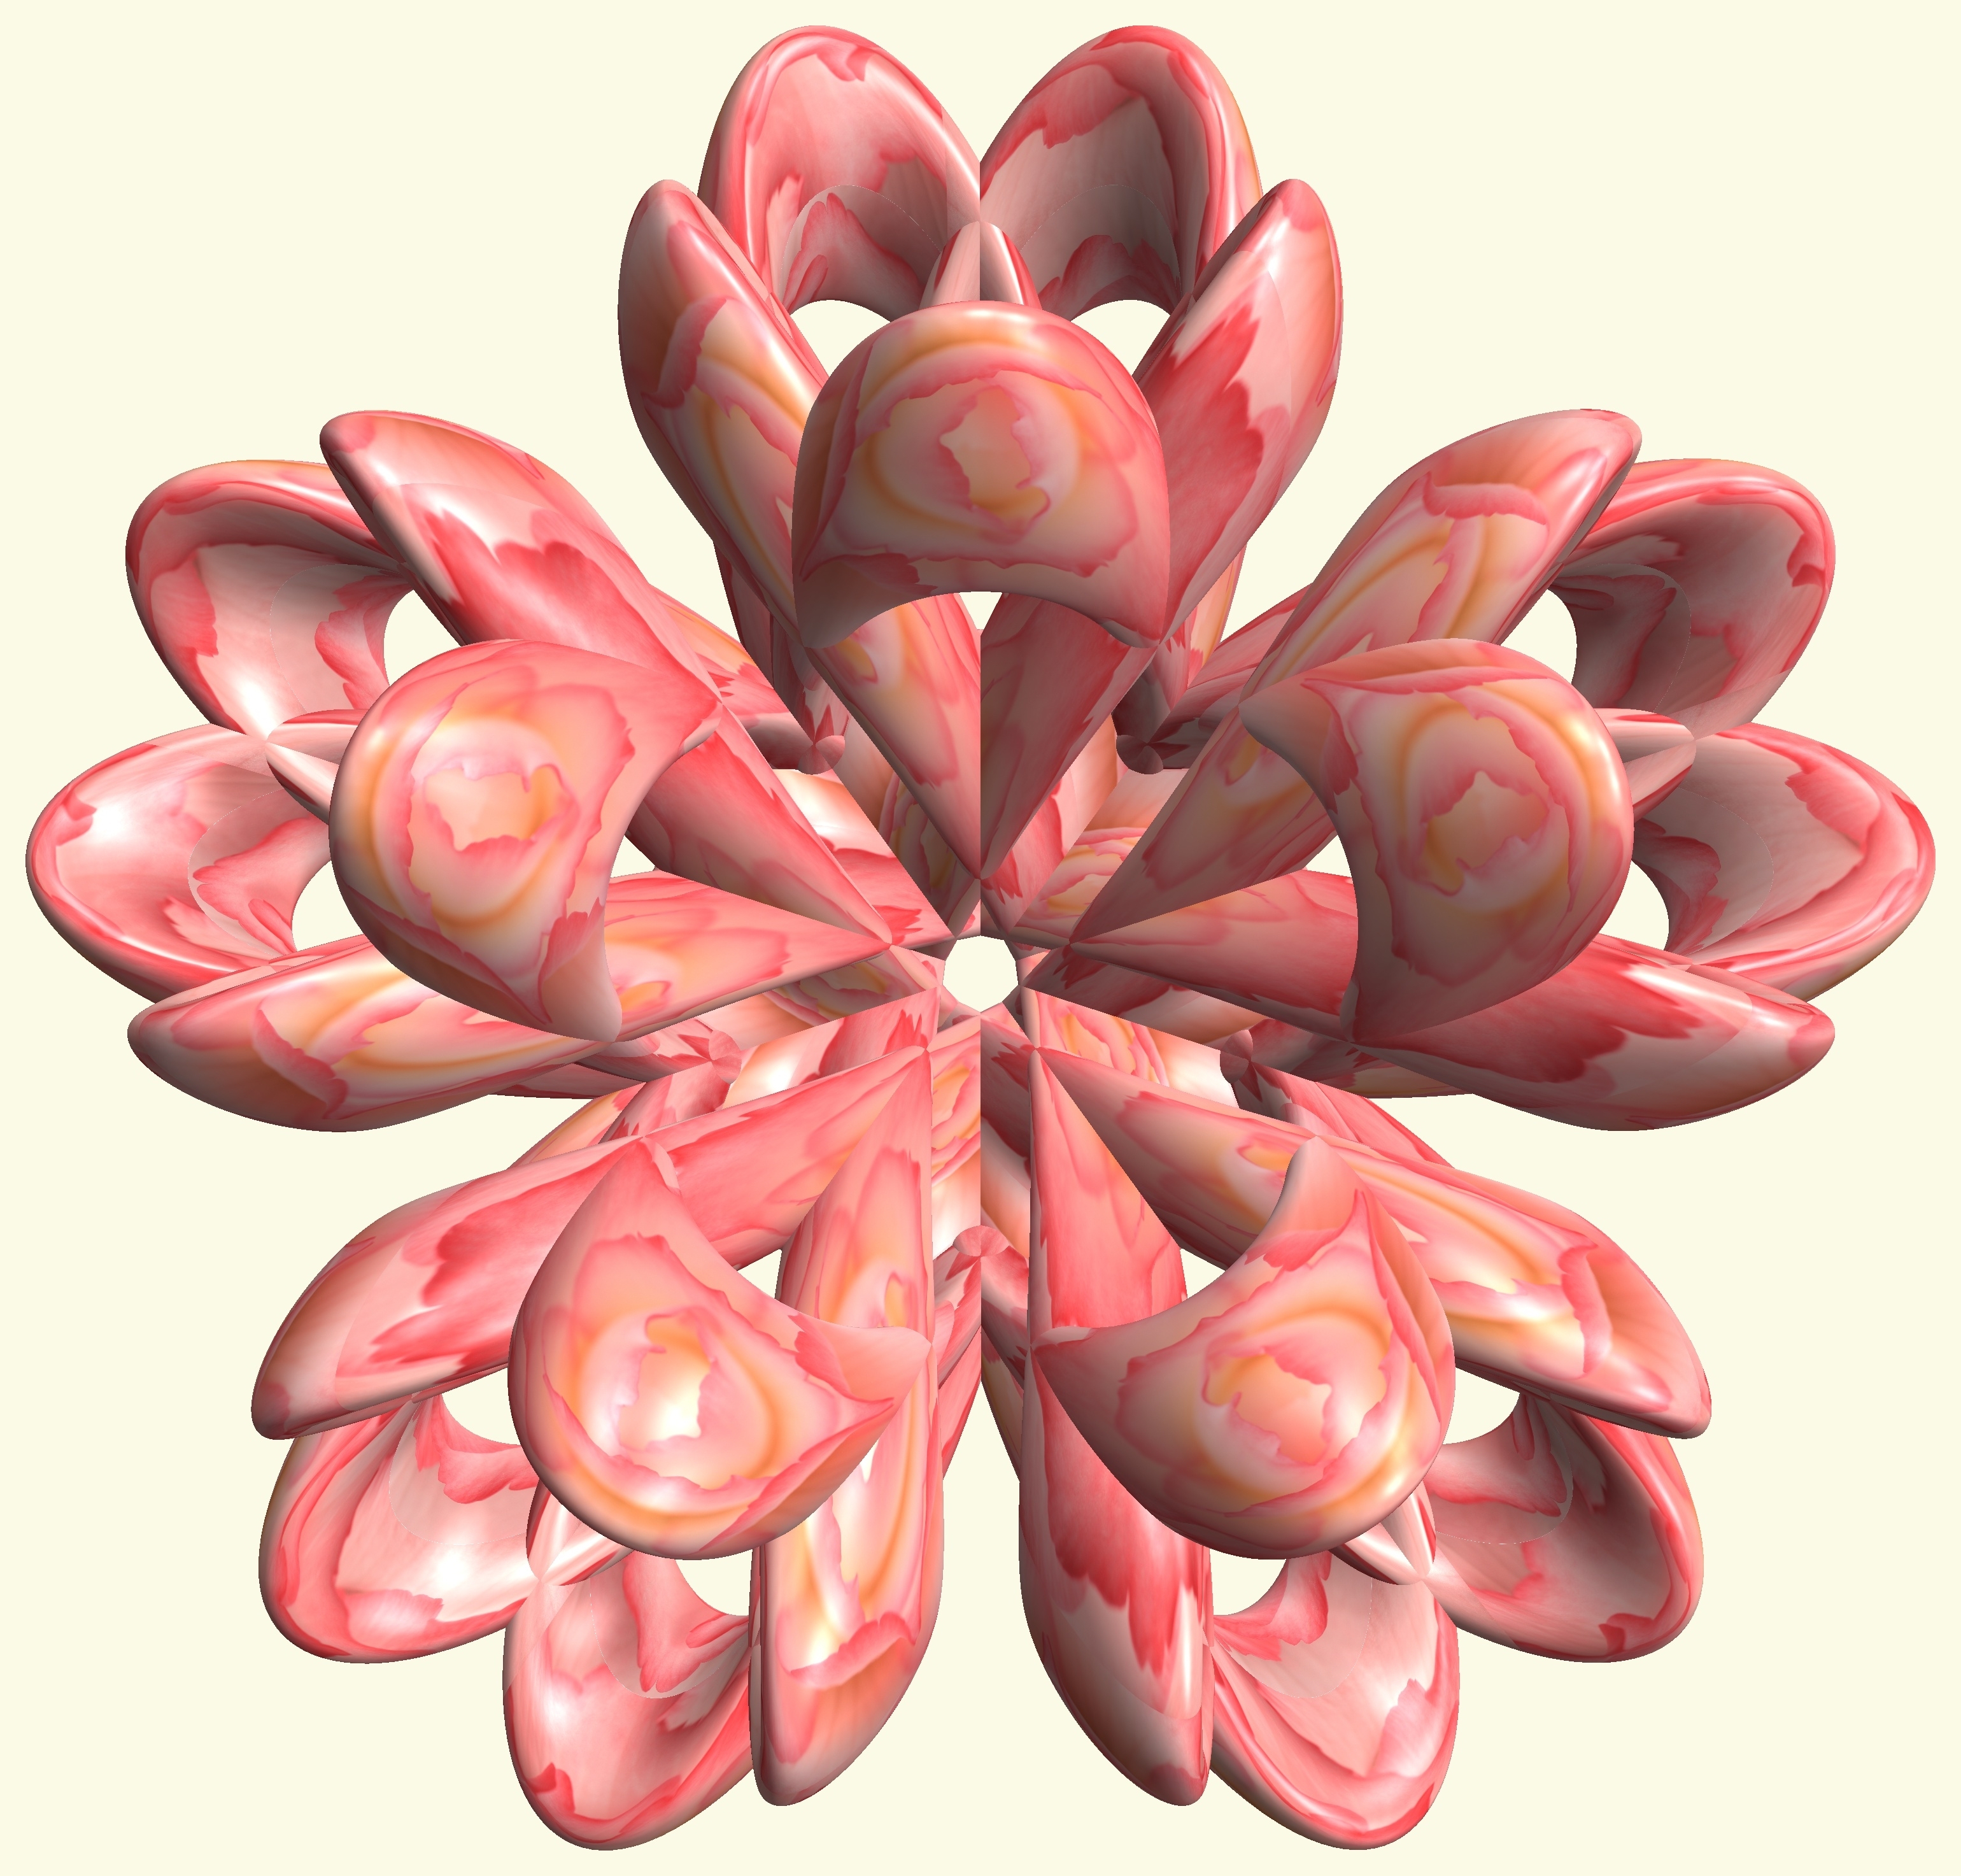
structure, plant, texture, flower, petal, heart, pattern, pink, figure, design, symmetry, 3d, graphic, knot, mathematica, cg, parametricplot3d, code, program, algorithm, abstruct, mapping, flowering plant, land plant